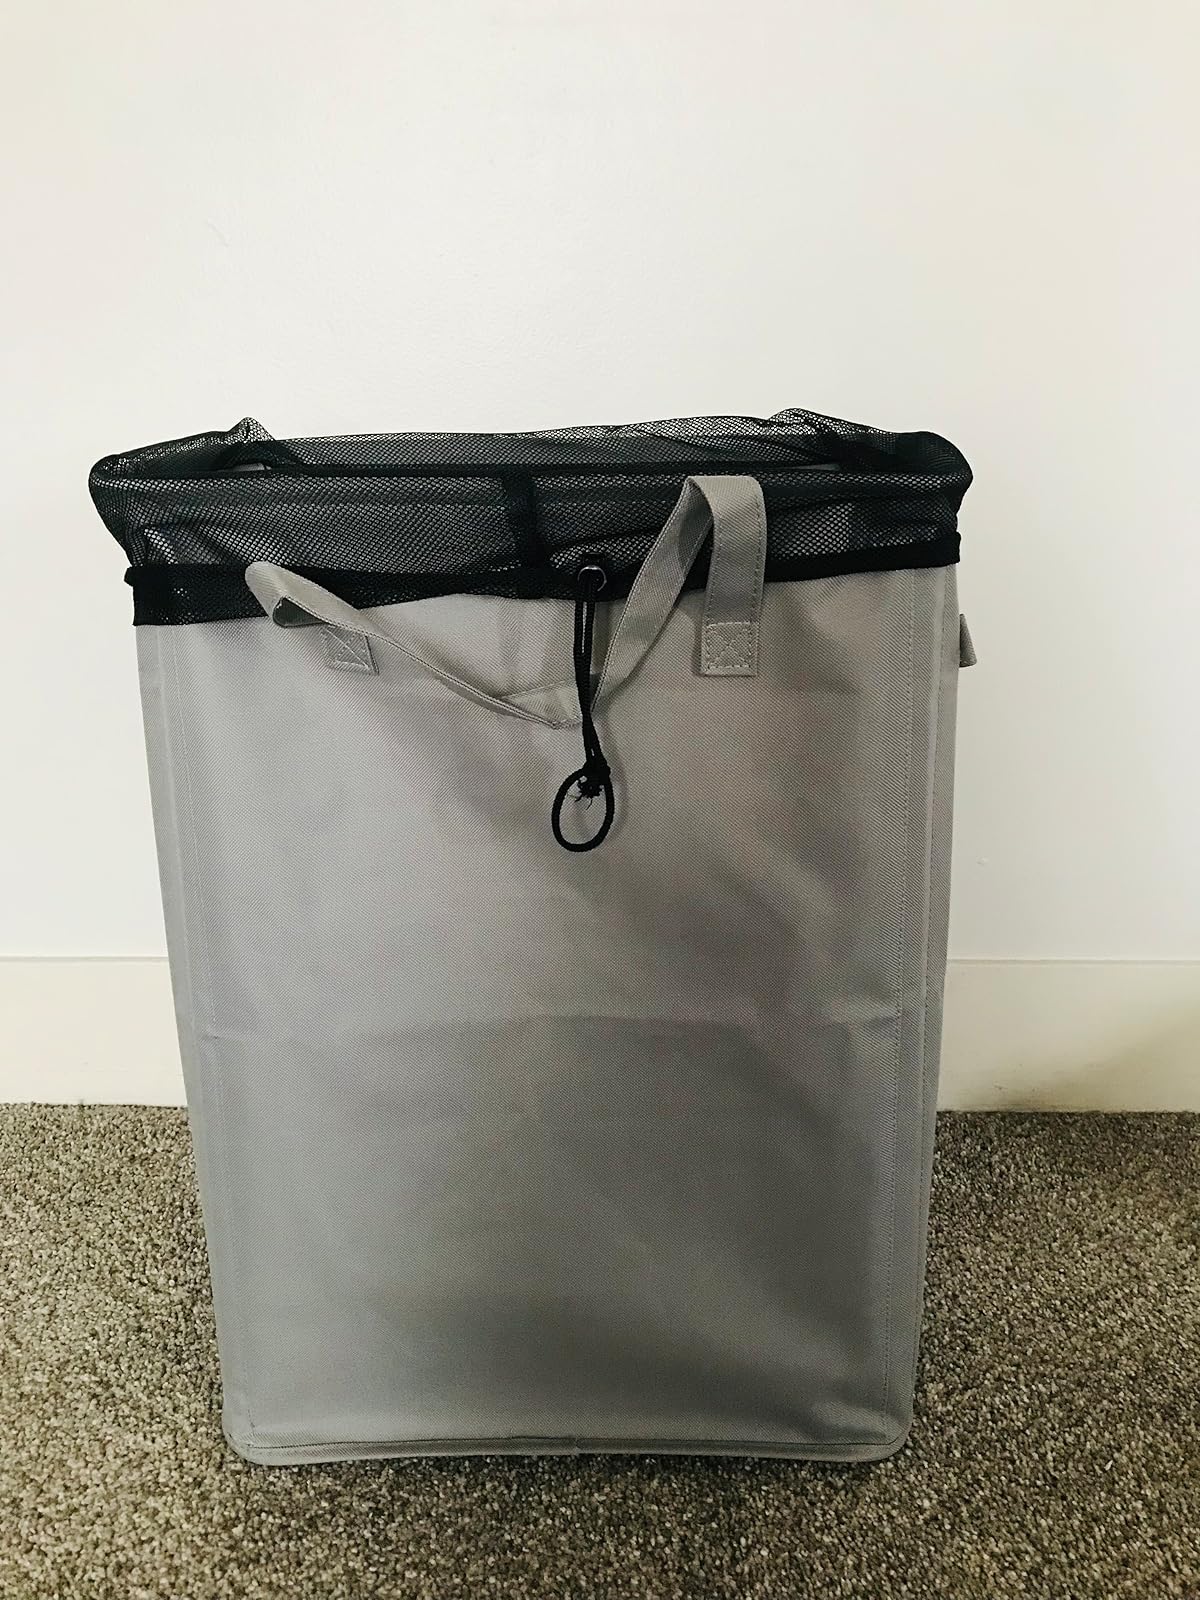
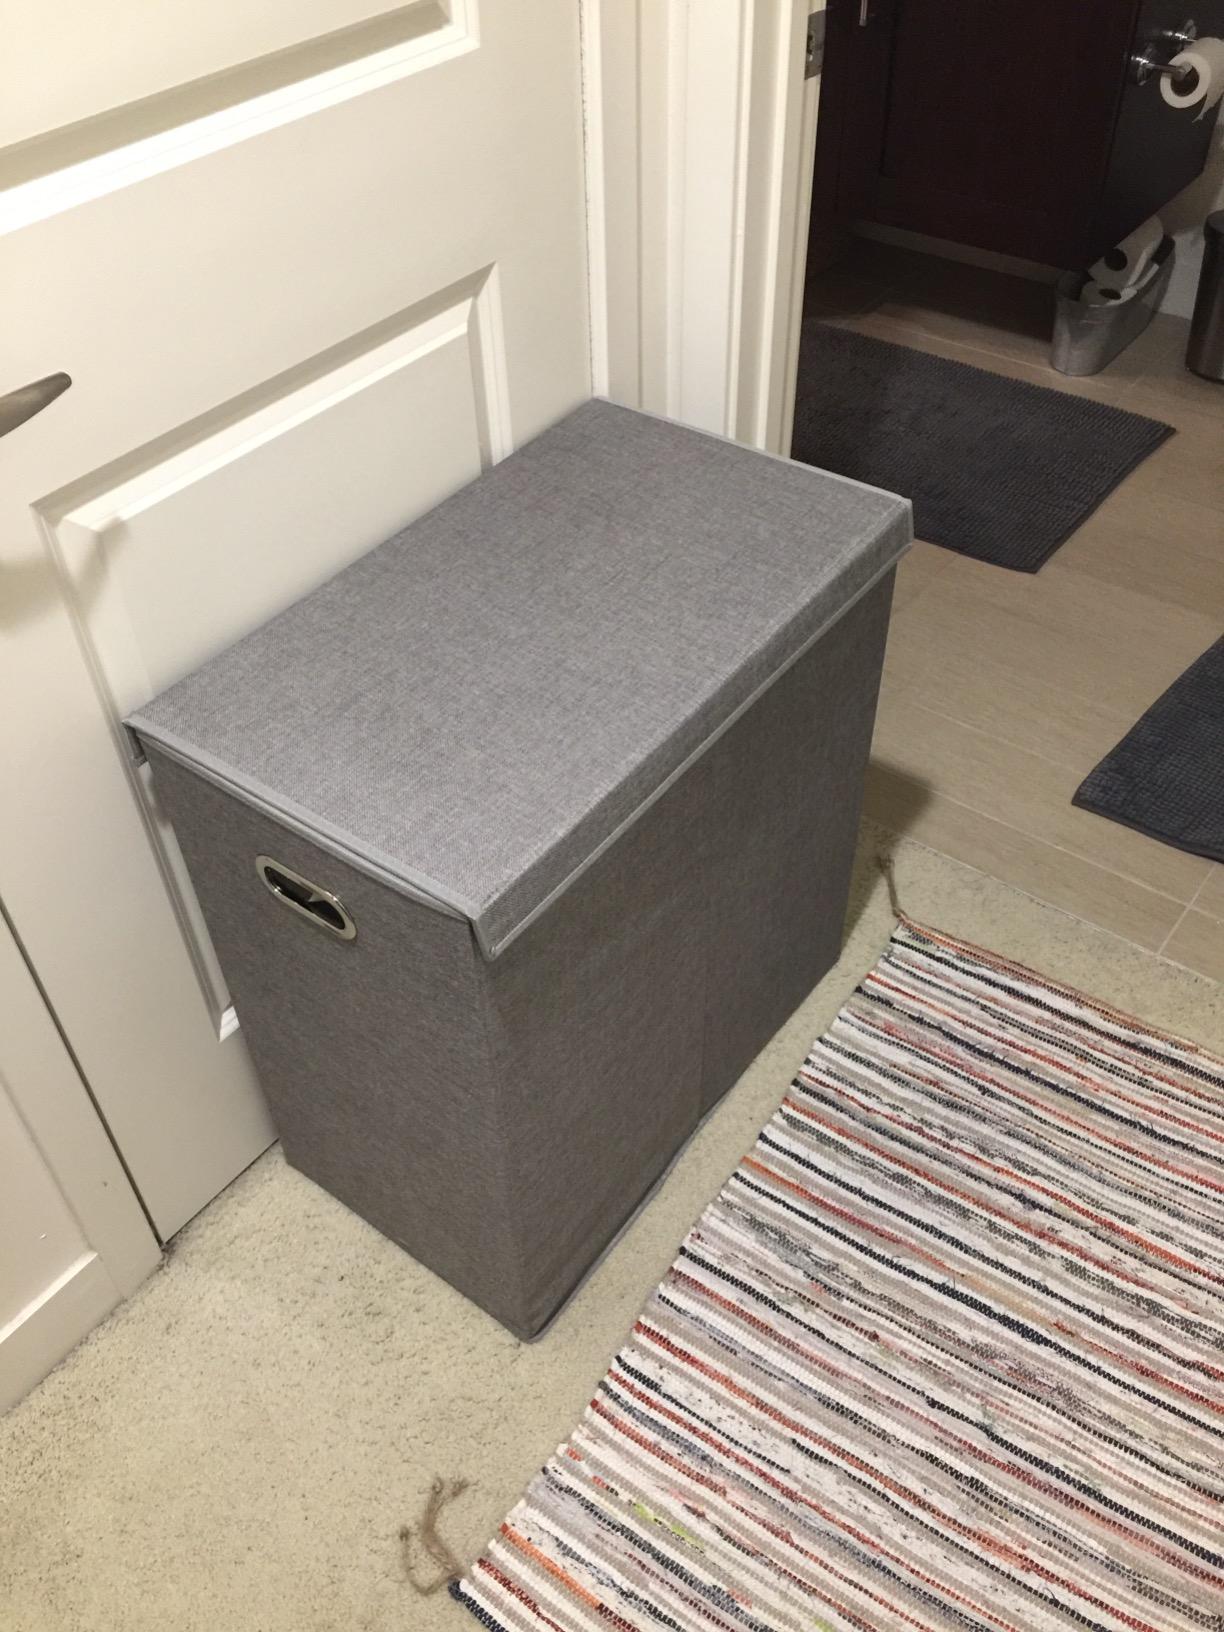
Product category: items_hamper
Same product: no